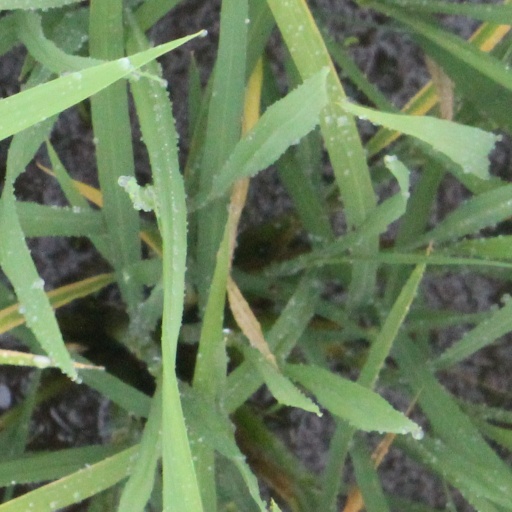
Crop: rice